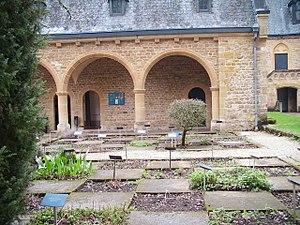
L'abbaye d'Orval (Belgique)
L'abbaye Notre-Dame d'Orval est un monastère cistercien-trappiste situé en Belgique à Villers-devant-Orval dans la province de Luxembourg. Fondée par des bénédictins au XIᵉ siècle, elle passe à l'ordre de Citeaux, en 1131, avec l'arrivée de moines de l'abbaye de Trois-Fontaines.